Schkopau Power Station

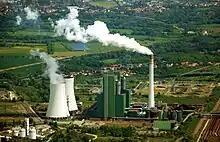
Schkopau Power Station in 2009

The Schkopau Power Station is a 900 MW lignite-fuelled power station near the Korbetha part of the municipality of Schkopau in the district of Merseburg-Querfurt (Saxony-Anhalt), Germany, which was built in 1995/1996. It has two units with a total capacity of 900 megawatts (MW), of which are 110 MW for traction current with a frequency of 16.7 cycles per second produced in a dedicated generator for Deutsche Bahn AG. In addition, heat is provided for local chemical factories through cogeneration. The power station has a high chimney. It is owned and operated by Uniper and EP Energy. The closure is planned for 2034.